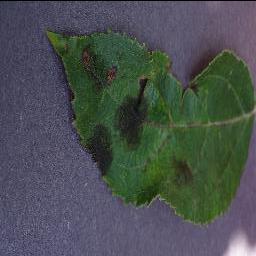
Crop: apple
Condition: scab